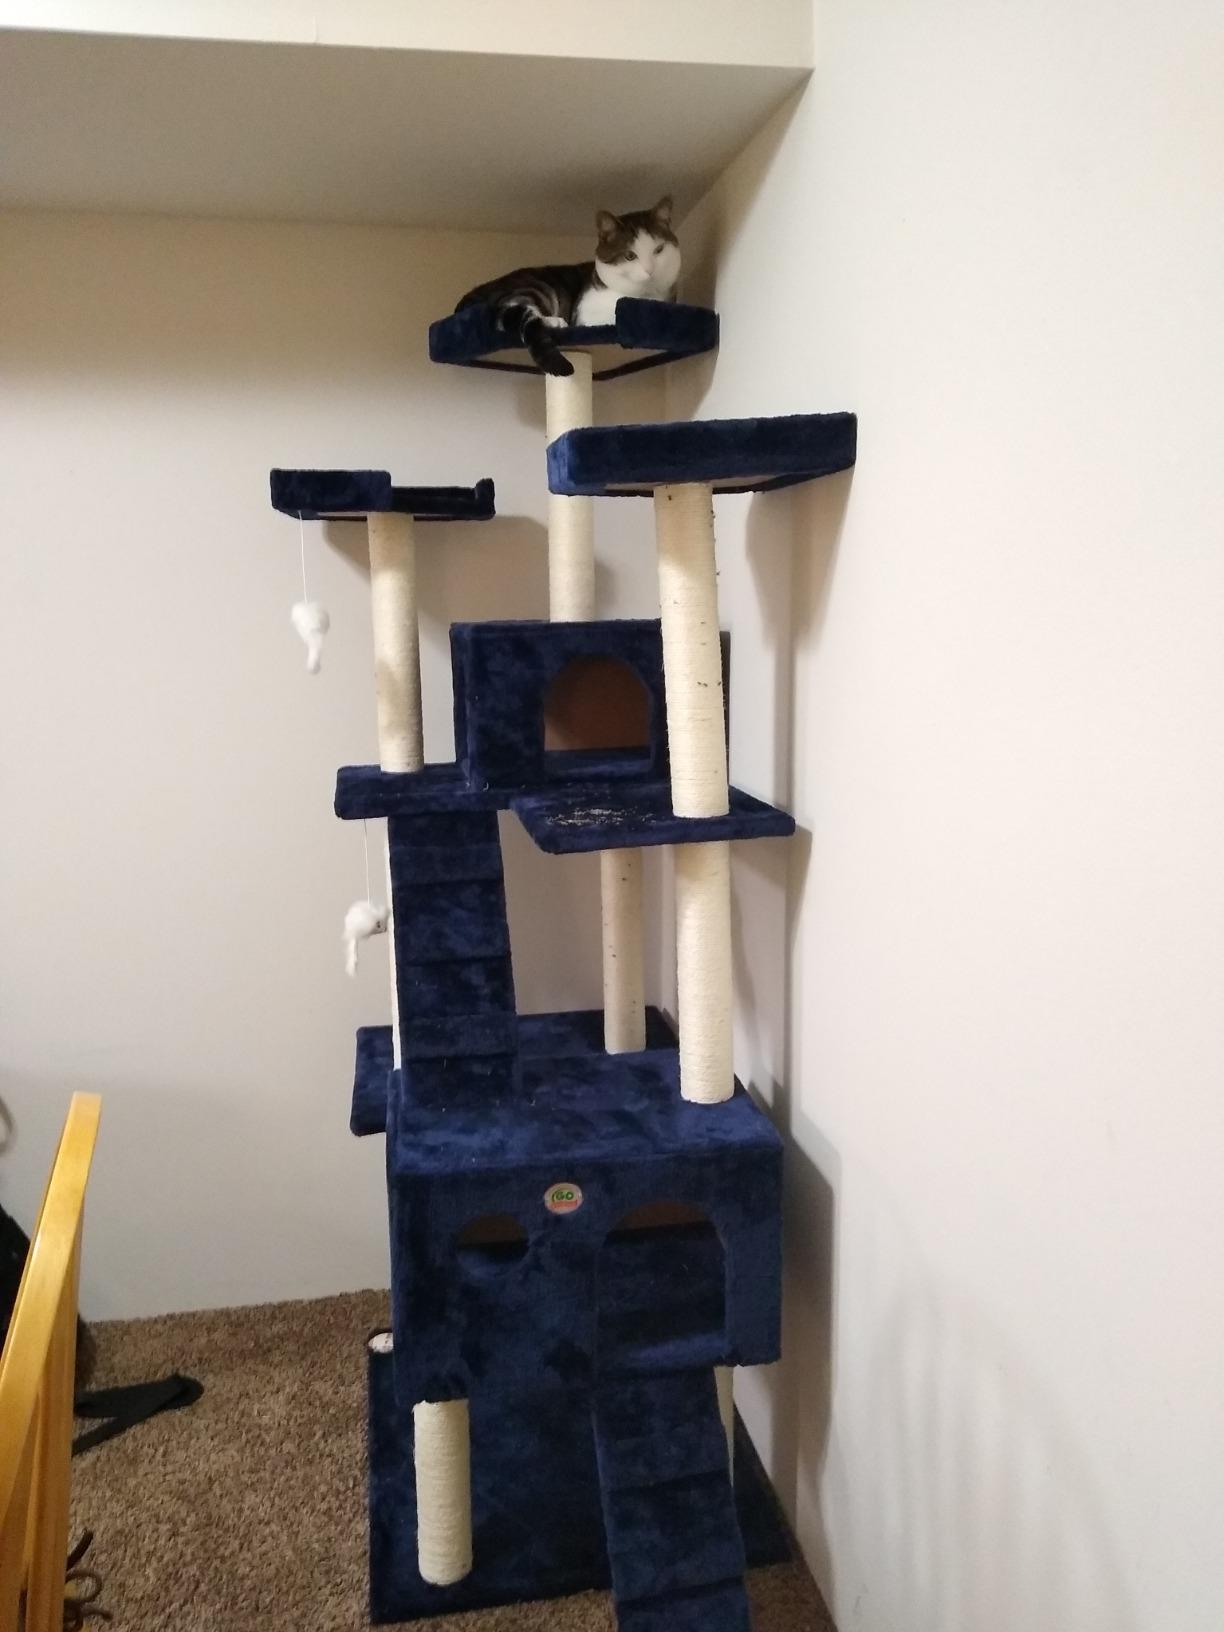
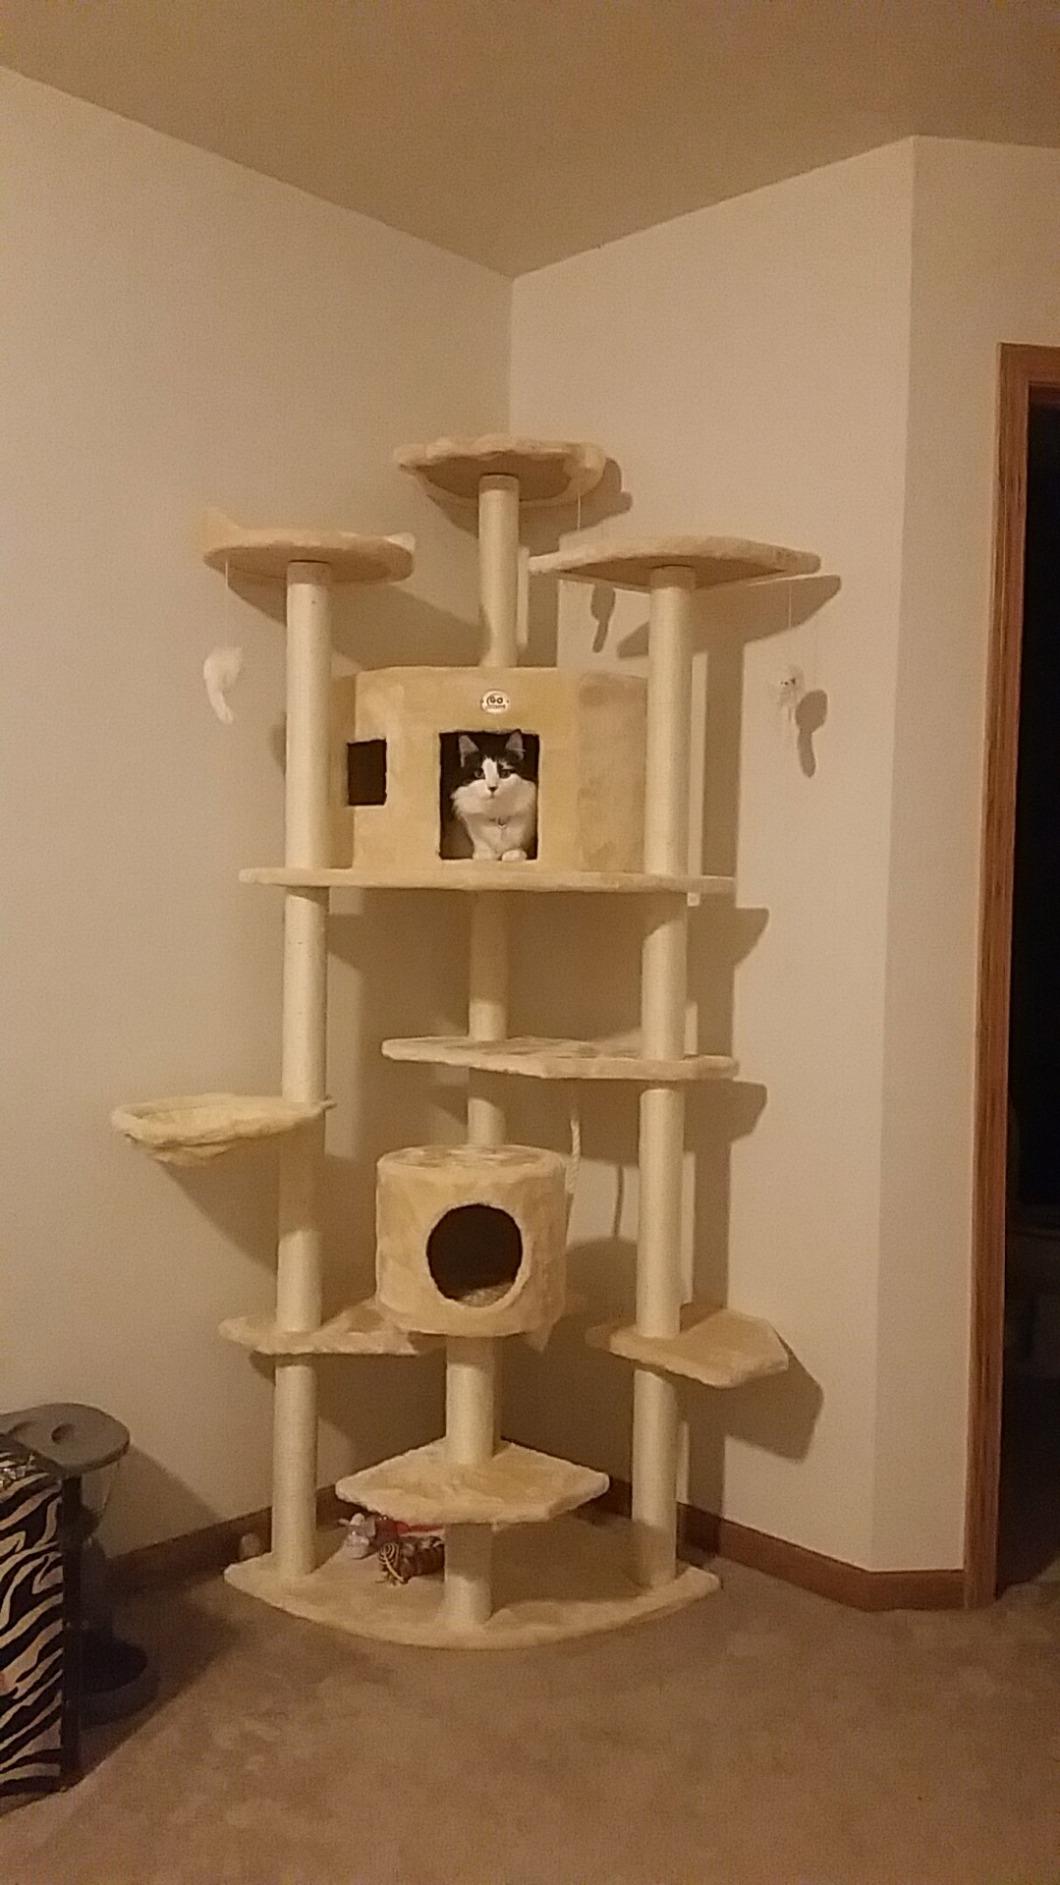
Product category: items_cat tree
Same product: no